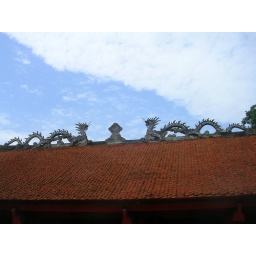
Roof top against the blue sky